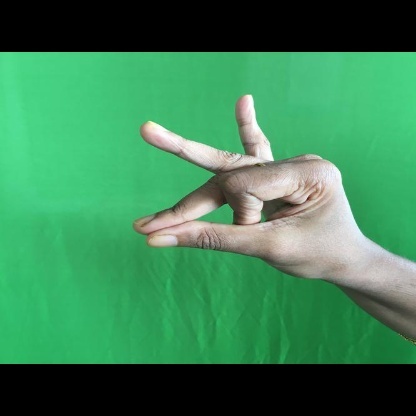
Mudra: Bramaram